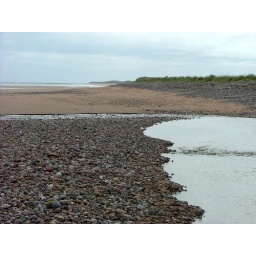
The tide is out and its like a stony river bed with the water still flowing in the middle